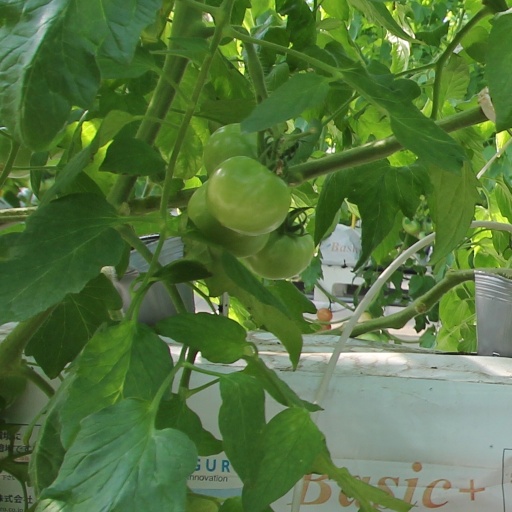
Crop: tomato